Montagu Edmund Parker

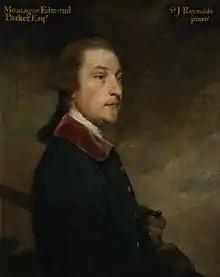
Montagu Edmund Parker (1737-1813), portrait dated 1768 by Sir Joshua Reynolds (1723-1792), who was born in Plympton and painted many pictures for his friends the Parker family of Saltram. Collection of National Trust, Saltram House, ref:NT 872086

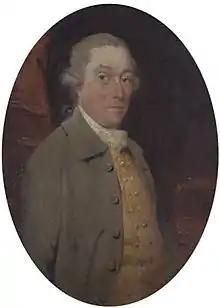
Montagu Edmund Parker (1737-1813), miniature portrait 1780, by John Downman (1750-1824). Collection of National Trust, Saltram House, ref: NT 872210

Montagu Edmund Parker (1737–1813) of Whiteway House, near Chudleigh and of Blagdon in the parish of Paignton, both in Devon, was Sheriff of Devon in 1789. Portraits of him by Sir Joshua Reynolds (educated at Plympton Grammar School and a friend of the Parker family) and John Downman survive at Saltram House.